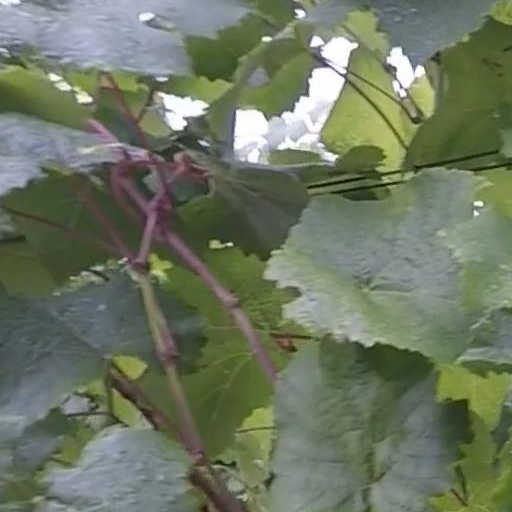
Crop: grape